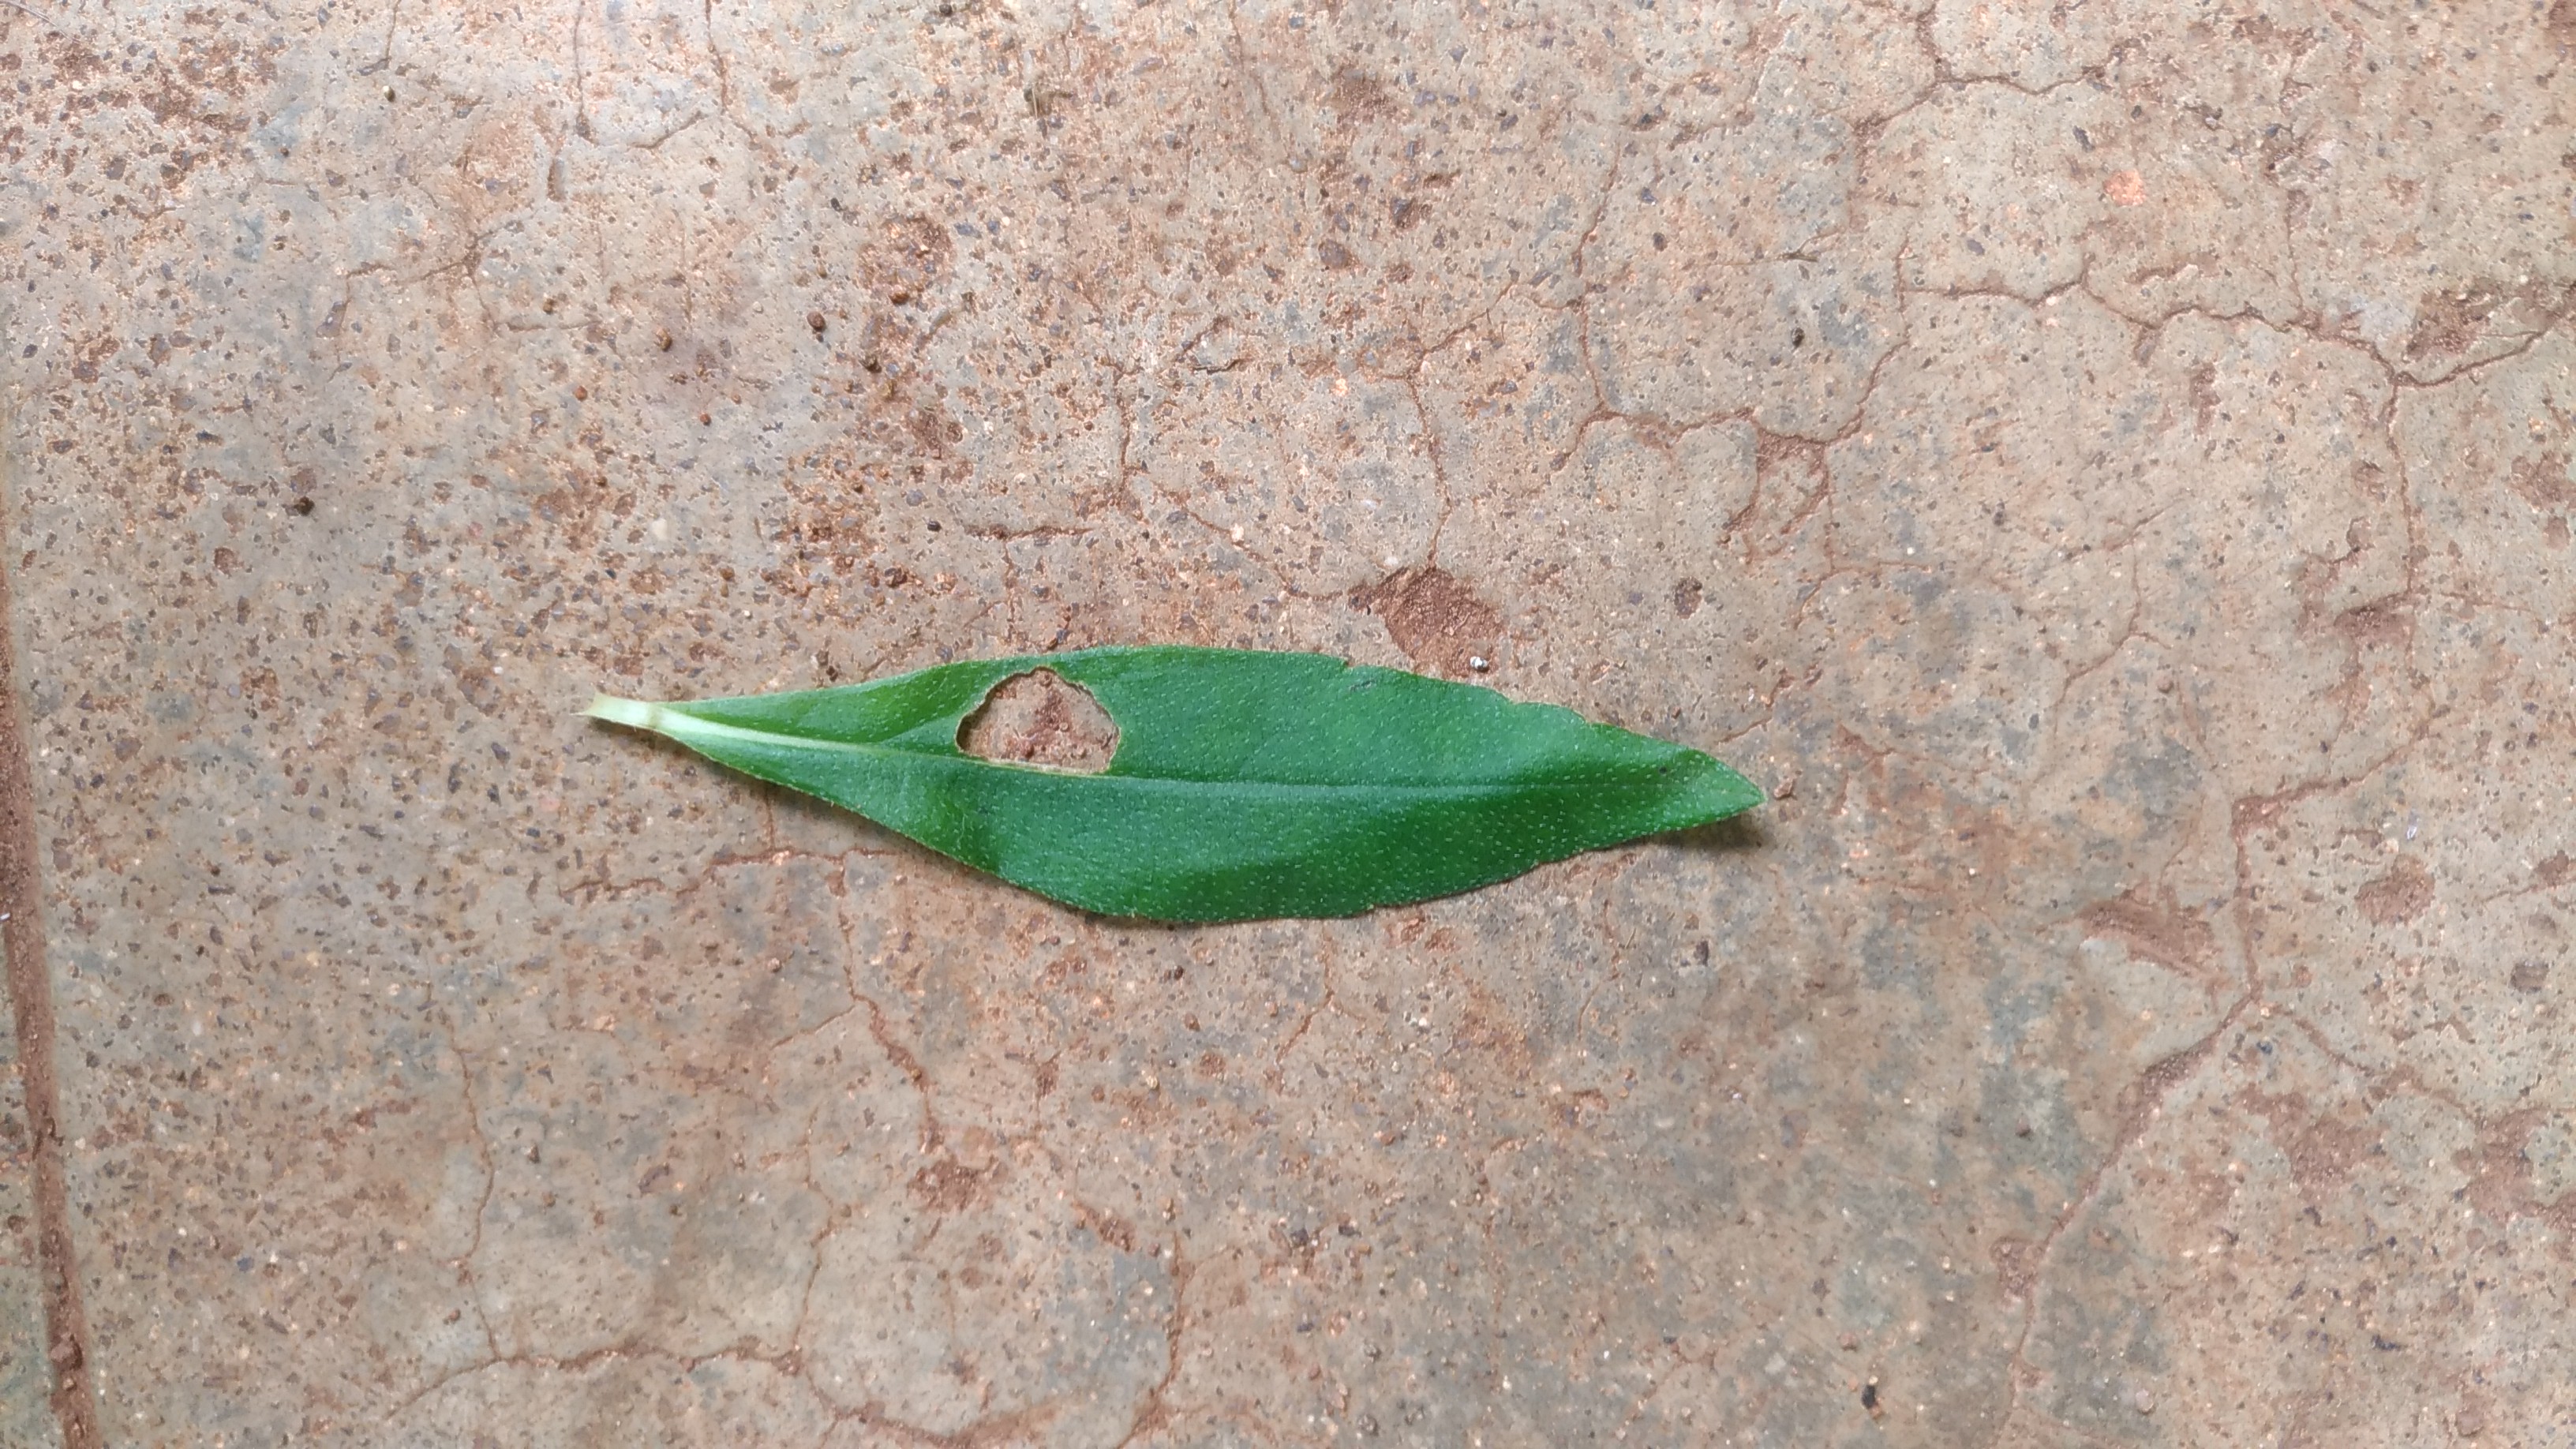
Plant: Bringaraja